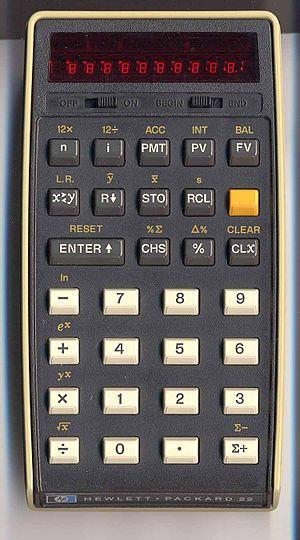
Dès l'introduction en 1972 de sa première calculatrice scientifique de poche, la HP-35, la firme Hewlett-Packard s'est imposée dans la communauté scientifique et chez les étudiants. Optant pour la notation polonaise inverse dès le milieu des années 1960 avec les précurseurs que furent les séries HP 98XX, Du fait de l'absence de l'utilisation de parenthèse, l'utilisation semble inhabituelle, mais l'on constate rapidement qu'elle est beaucoup plus proche de ce qui se passe lorsque l'on effectue les calculs a la main, utilise moins d’opération que sur les autres calculettes et permet de voir les résultats intermédiaires.